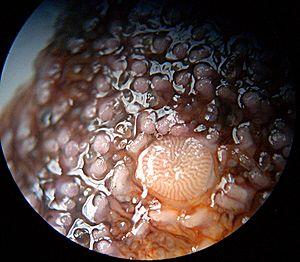
Le terme madréporite désigne un organe filtreur très minéralisé, propre aux échinodermes.